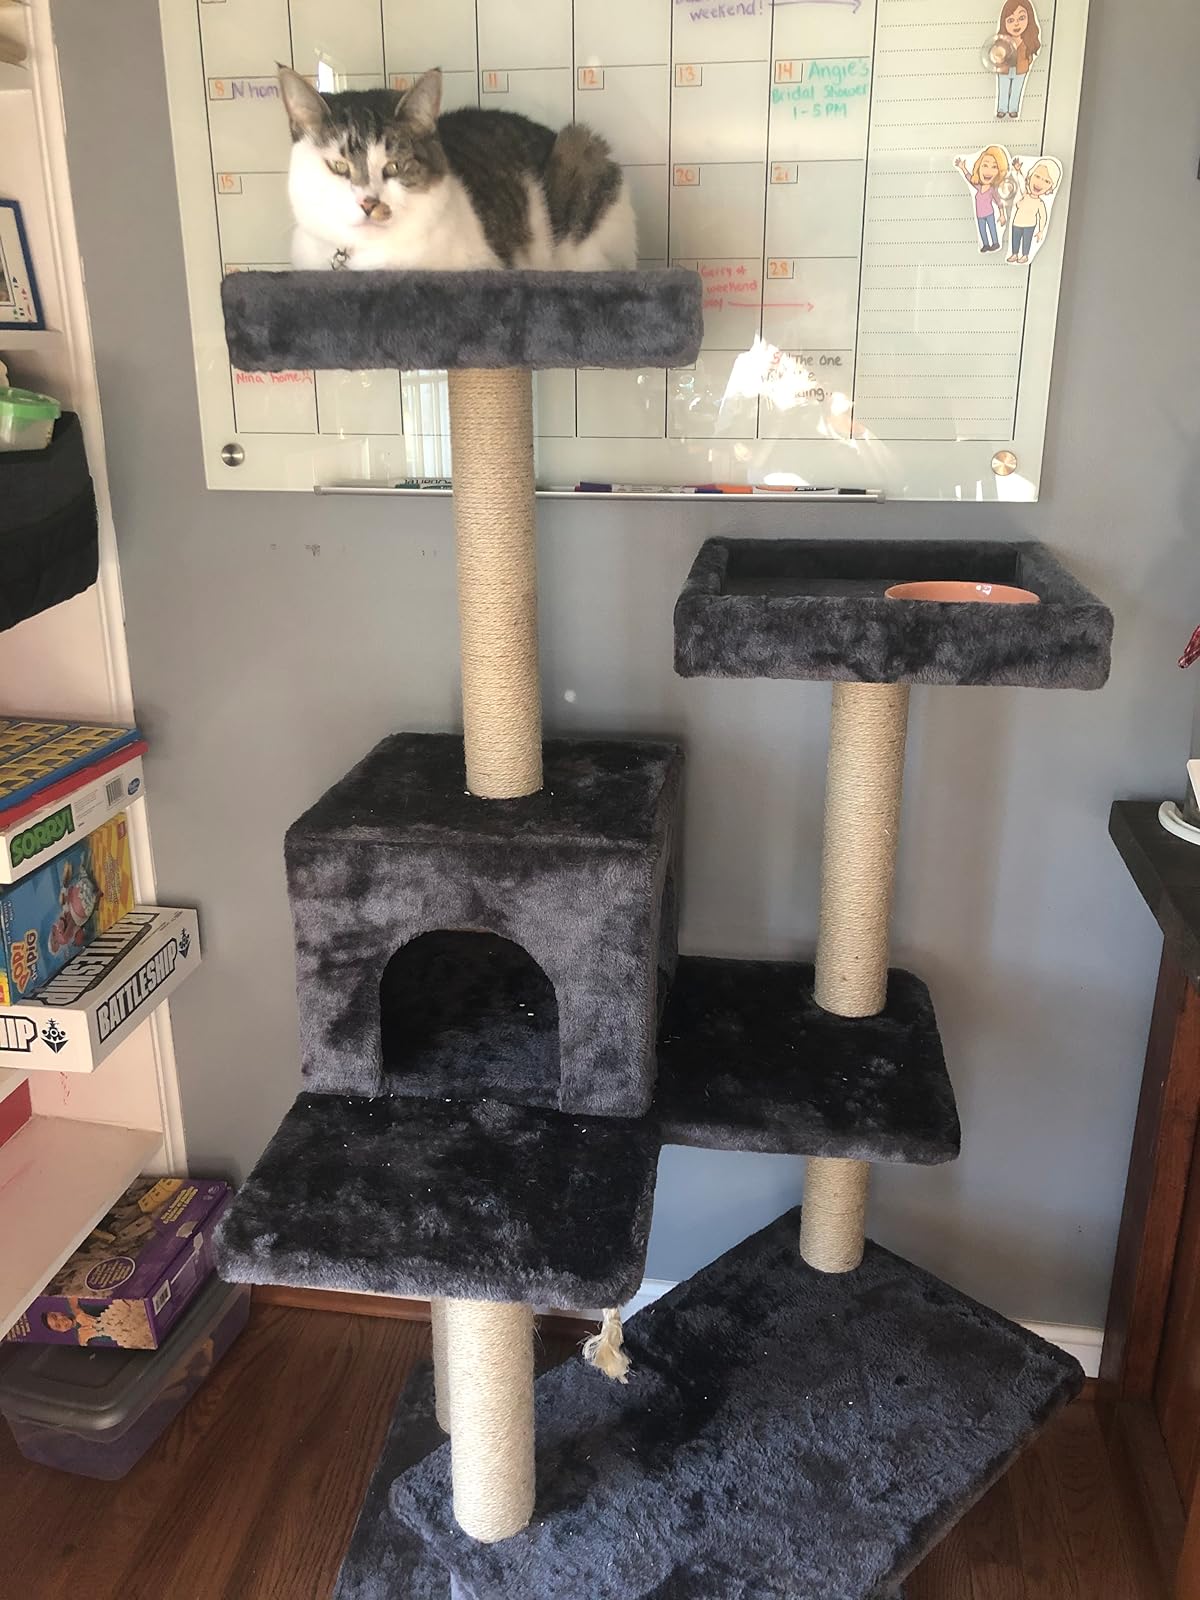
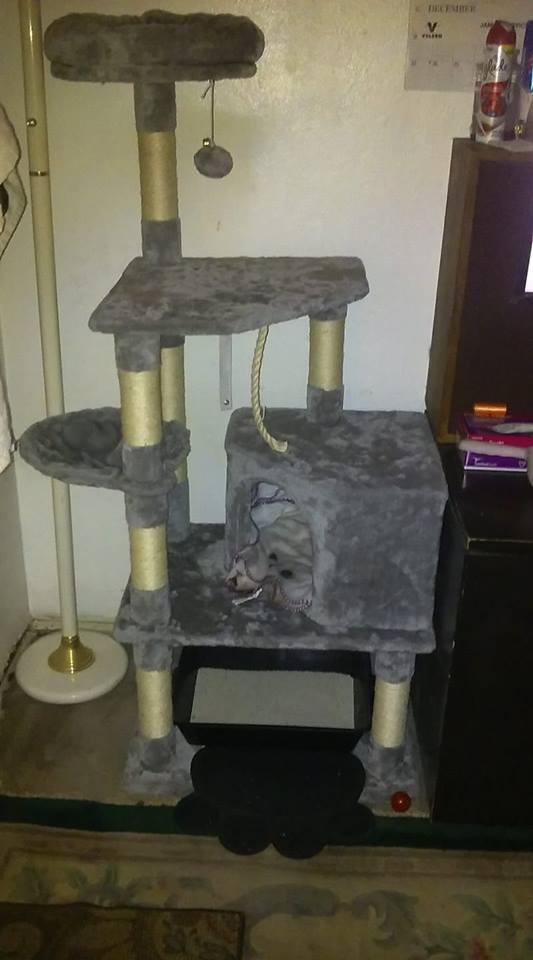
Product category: items_cat tree
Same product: no